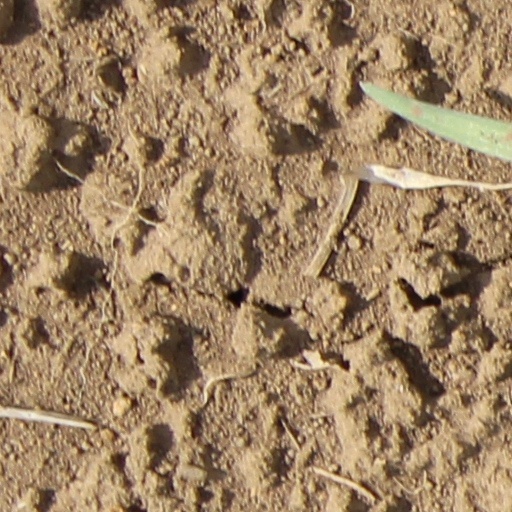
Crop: wheat